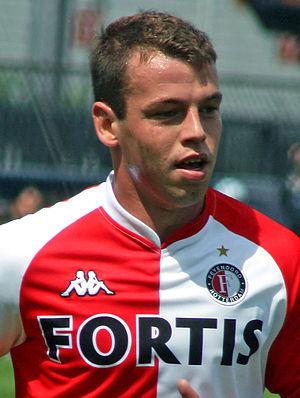
Nicky Hofs est un footballeur international néerlandais né le 17 mai 1983. Il évoluait au poste de milieu offensif.